Carrément à l'Ouest

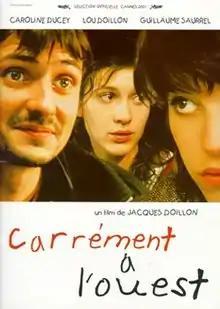

Carrément à l'Ouest is a 2001 French comedy drama directed and written by Jacques Doillon. It was screened in the Un Certain Regard section at the 2001 Cannes Film Festival.